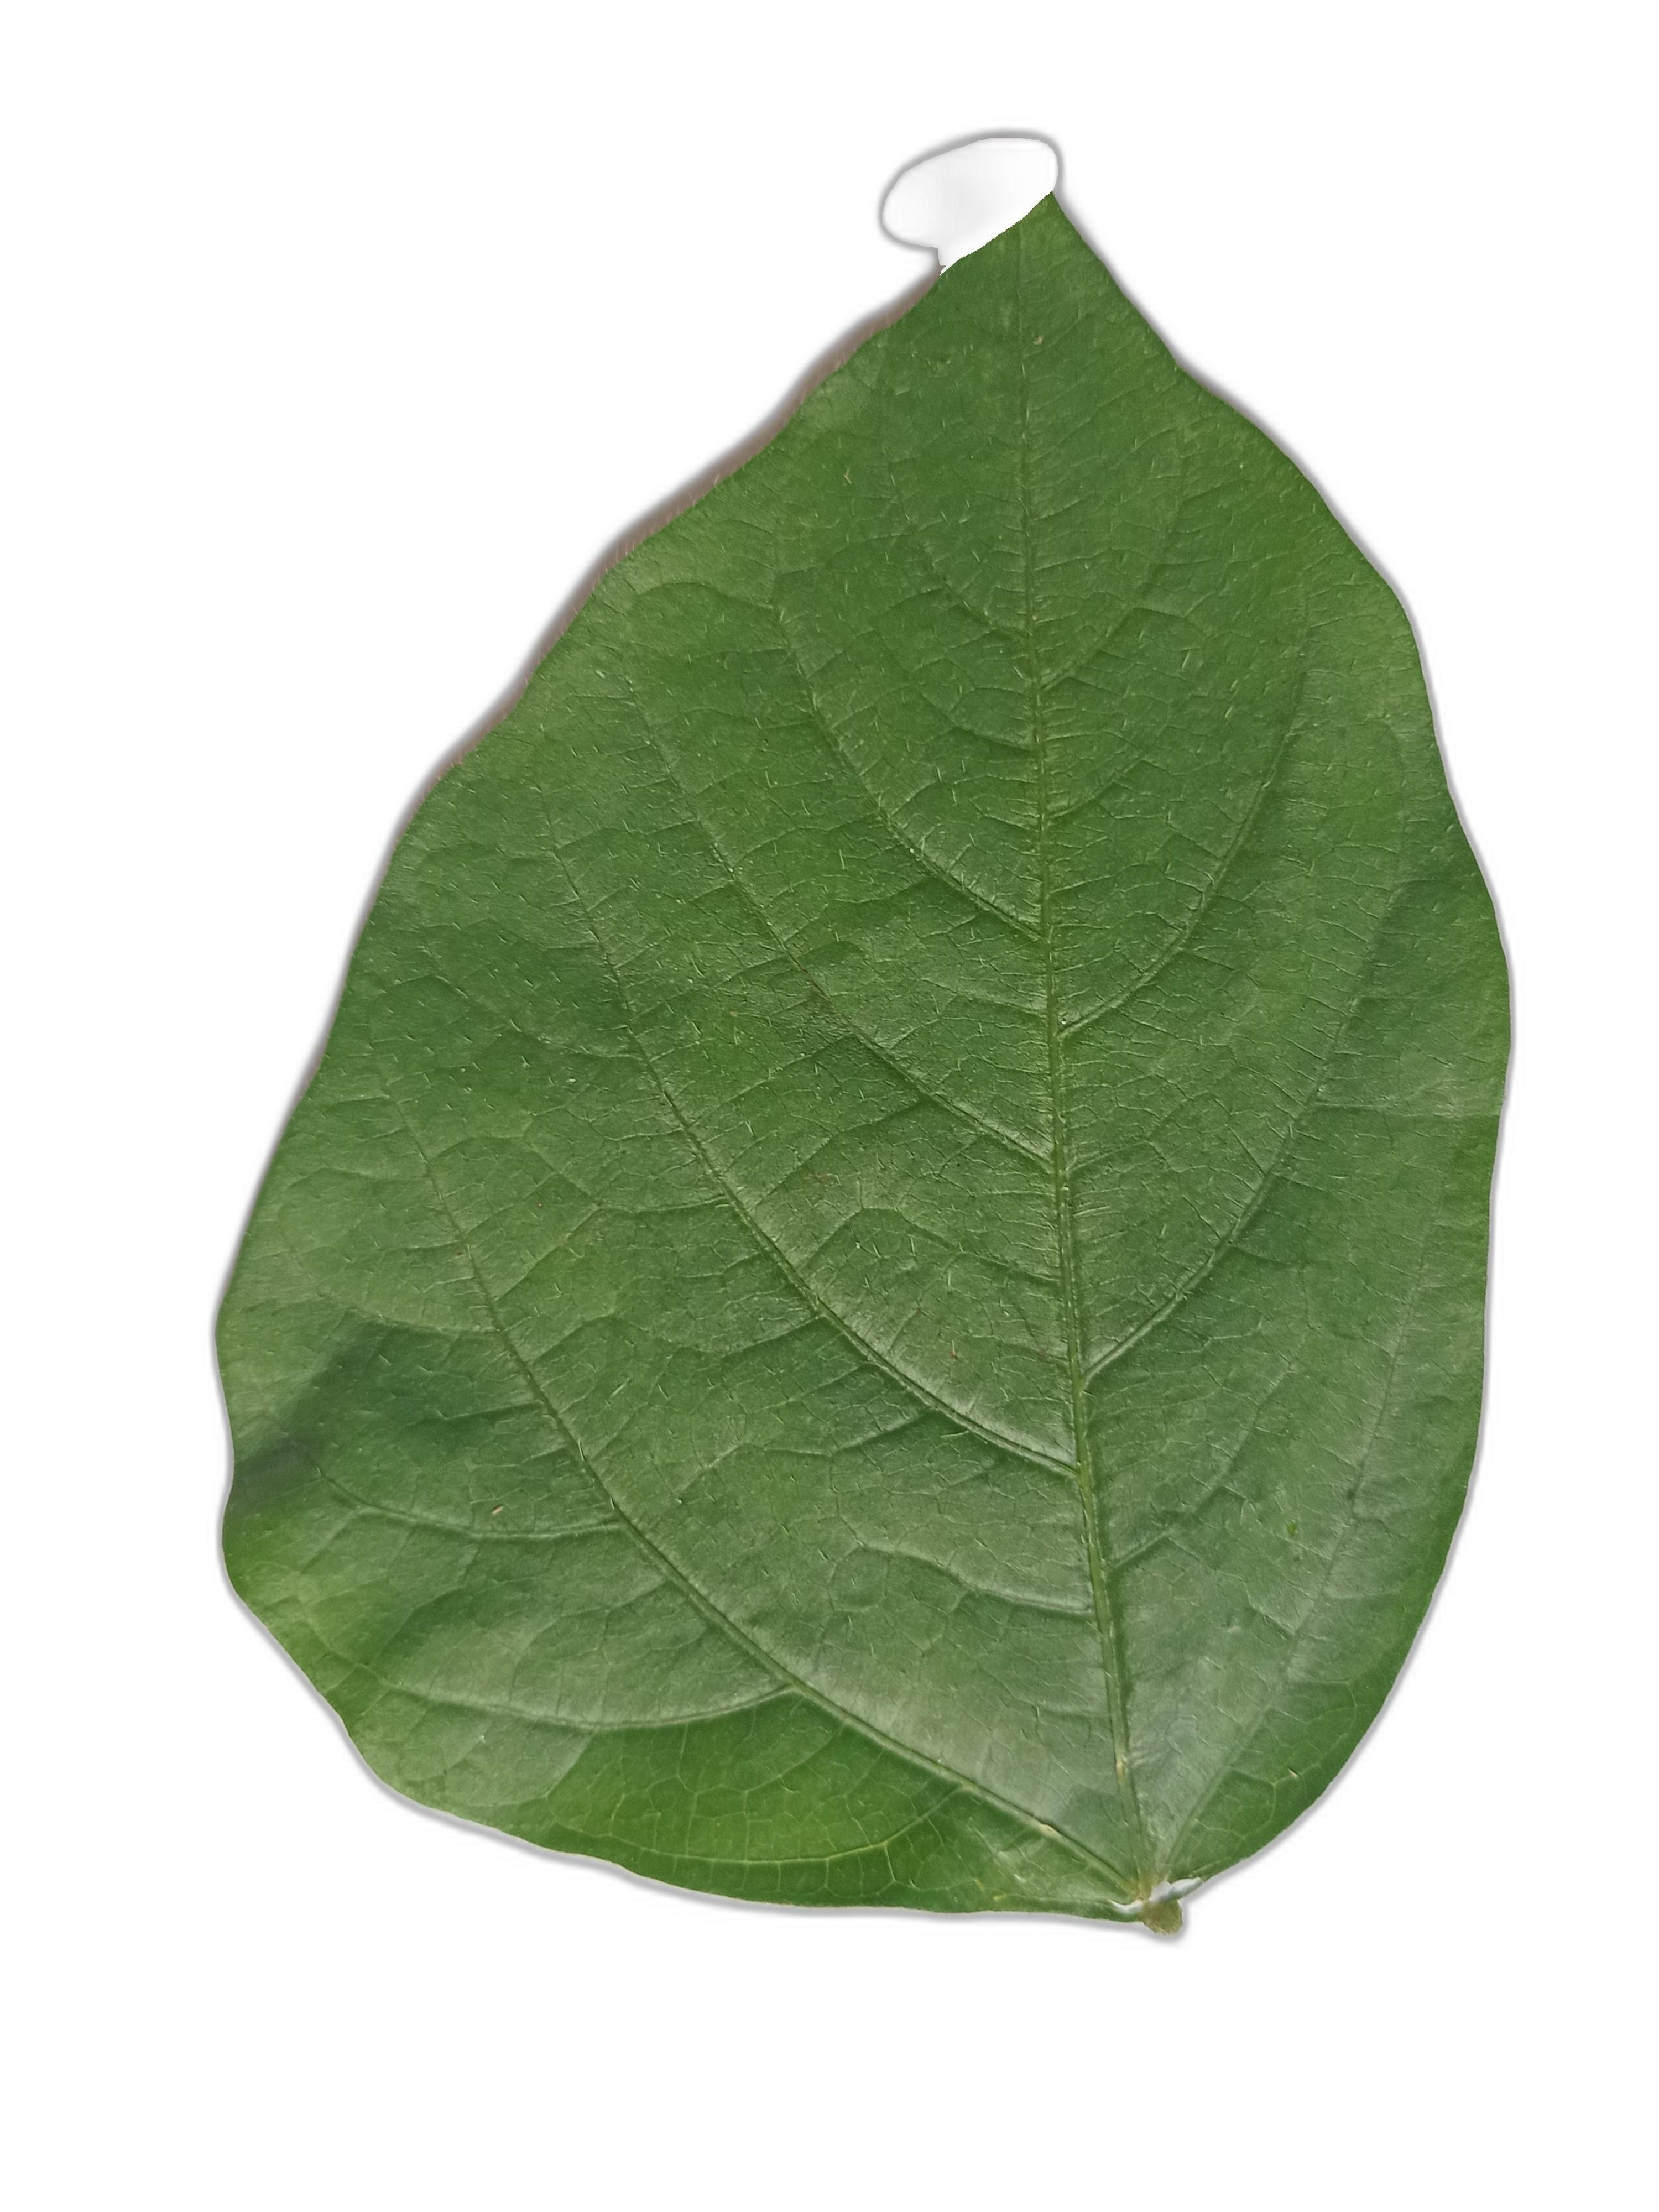
Label: Healthy